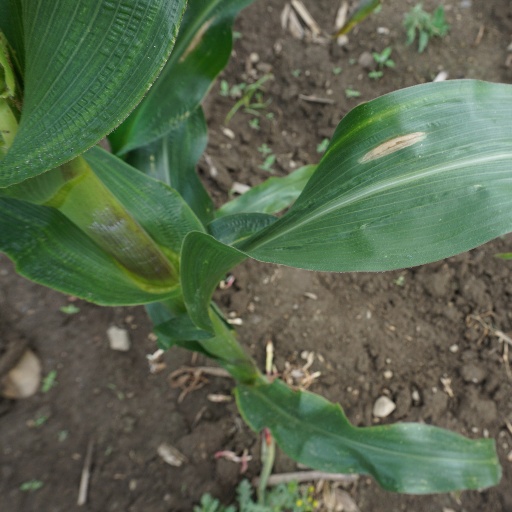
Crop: maize; corn